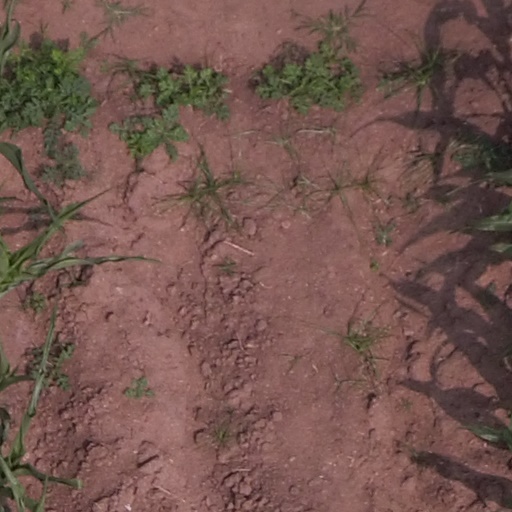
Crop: maize; corn